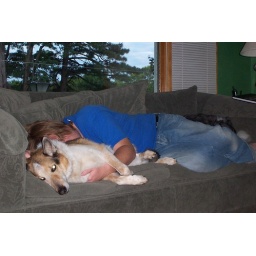
Sleeping with the dogs in the house in Des Moines. Back in 2004. And yes Azul is hidden behind my legs.